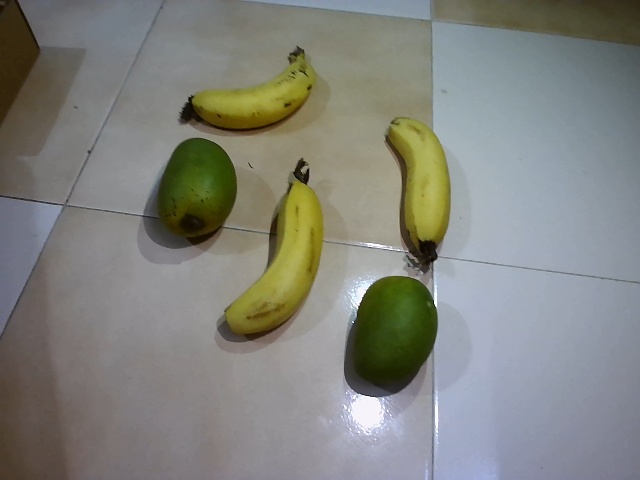
Label: Ripe_Banana